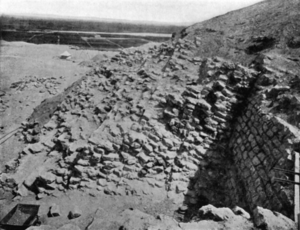
La pyramide à tranches est située sur la nécropole de Zaouiet el-Aryan. Très ruinée, elle est considérée comme la plus ancienne pyramide à degrés. Il pourrait s'agir de la tombe de Khaba de la IIIᵉ dynastie.